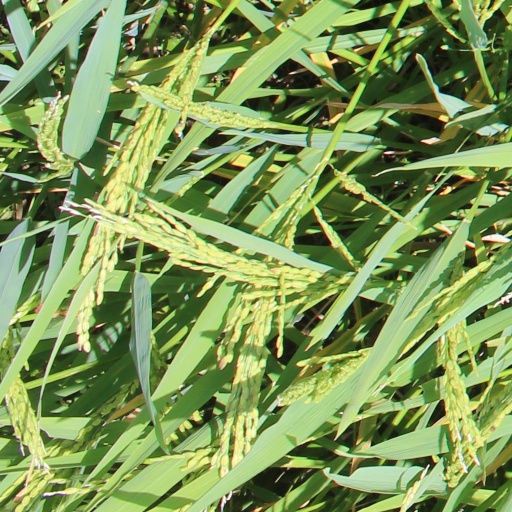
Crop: rice